Cuba

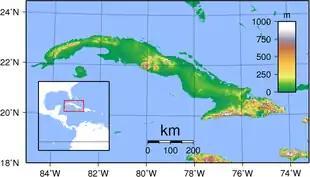

In March 1960, U.S. president Dwight D. Eisenhower gave his approval to a CIA plan to arm and train a group of Cuban refugees to overthrow the Castro government. The CIA provided B-26 light bombers and ships to the rebels for the invasion. On 15 April 1961 at dawn, Brigade 2506 flew from Puerto Cabezas, Nicaragua, and carried out preemptive airstrikes on Cuban military airfields at San Antonio de Los Baños, Ciudad Libertad, Pinar del Río, and Santiago de Cuba, destroying five aircraft and damaging an indeterminable number. The invasion (known as the Bay of Pigs Invasion) took place on 17 April 1961, during the term of President John F. Kennedy. About 1,400 Cuban exiles disembarked at the Bay of Pigs. Cuban troops and local militias defeated the invasion by 19 April, killing over 100 invaders and taking the remainder prisoner. Five rebel B-26s were shot down by the Cuban air force, and one was downed by anti-aircraft fire. In January 1962, Cuba was suspended from the Organization of American States (OAS), and later the same year the OAS started to impose sanctions against Cuba of similar nature to the U.S. sanctions. The failed amphibious assault on Cuba contributed to the Soviet decision to deploy R-12 missiles there, and the ensuing Cuban Missile Crisis of October 1962 almost sparked . In 1962, American generals proposed Operation Northwoods which would entail committing terrorist attacks in American cities and against refugees and falsely blaming the attacks on the Cuban government, manufacturing a reason for the United States to invade Cuba. This plan was rejected by President Kennedy. By 1963, Cuba was moving towards a full-fledged communist state system modeled on the USSR.